Dragon Hall, Norwich

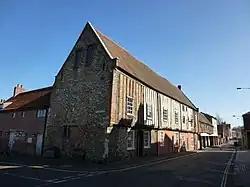

Dragon Hall is a Grade-1 listed medieval merchant's trading hall located in King Street, Norwich, Norfolk, close to the River Wensum, and since 2018 home to the National Centre for Writing. It is thought to be unique in being the only such trading hall in Northern Europe to be owned by one man. The building stands on what was the main road through the city in the 15th century, with river transport links via Great Yarmouth to the Low Countries. Dragon Hall is now acknowledged as one of Norwich's medieval architectural gems and an iconic building in the city.